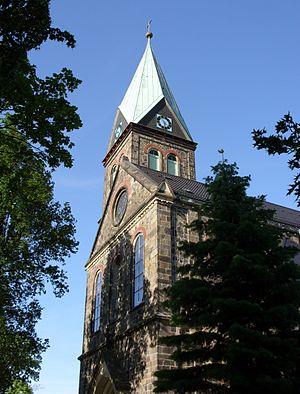
Radibor est une commune rurale de Saxe, située dans l'arrondissement de Bautzen, dans le district de Dresde, en Haute-Lusace. Le village lui-même regroupe environ sept cents habitants et l'ensemble de la commune 3 135 habitants. Plus de 85 % des habitants sont des Sorabes, mais en légère majorité luthériens, le reste étant catholiques.